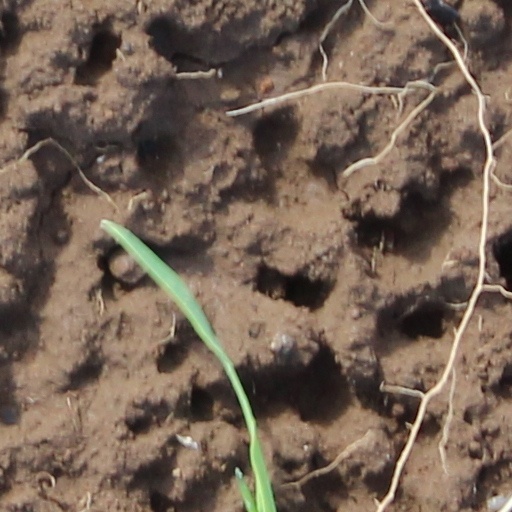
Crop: wheat